Describe the emotion expressed in this image:  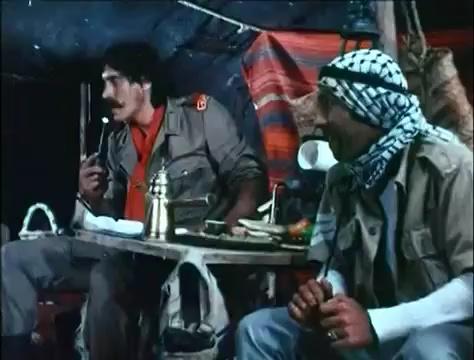
This person displays Suffering, valence and arousal with low intensity.